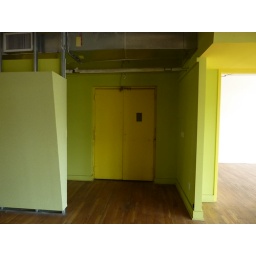
Beginning of the red wall. You can see the Freight Elevator door in yellow